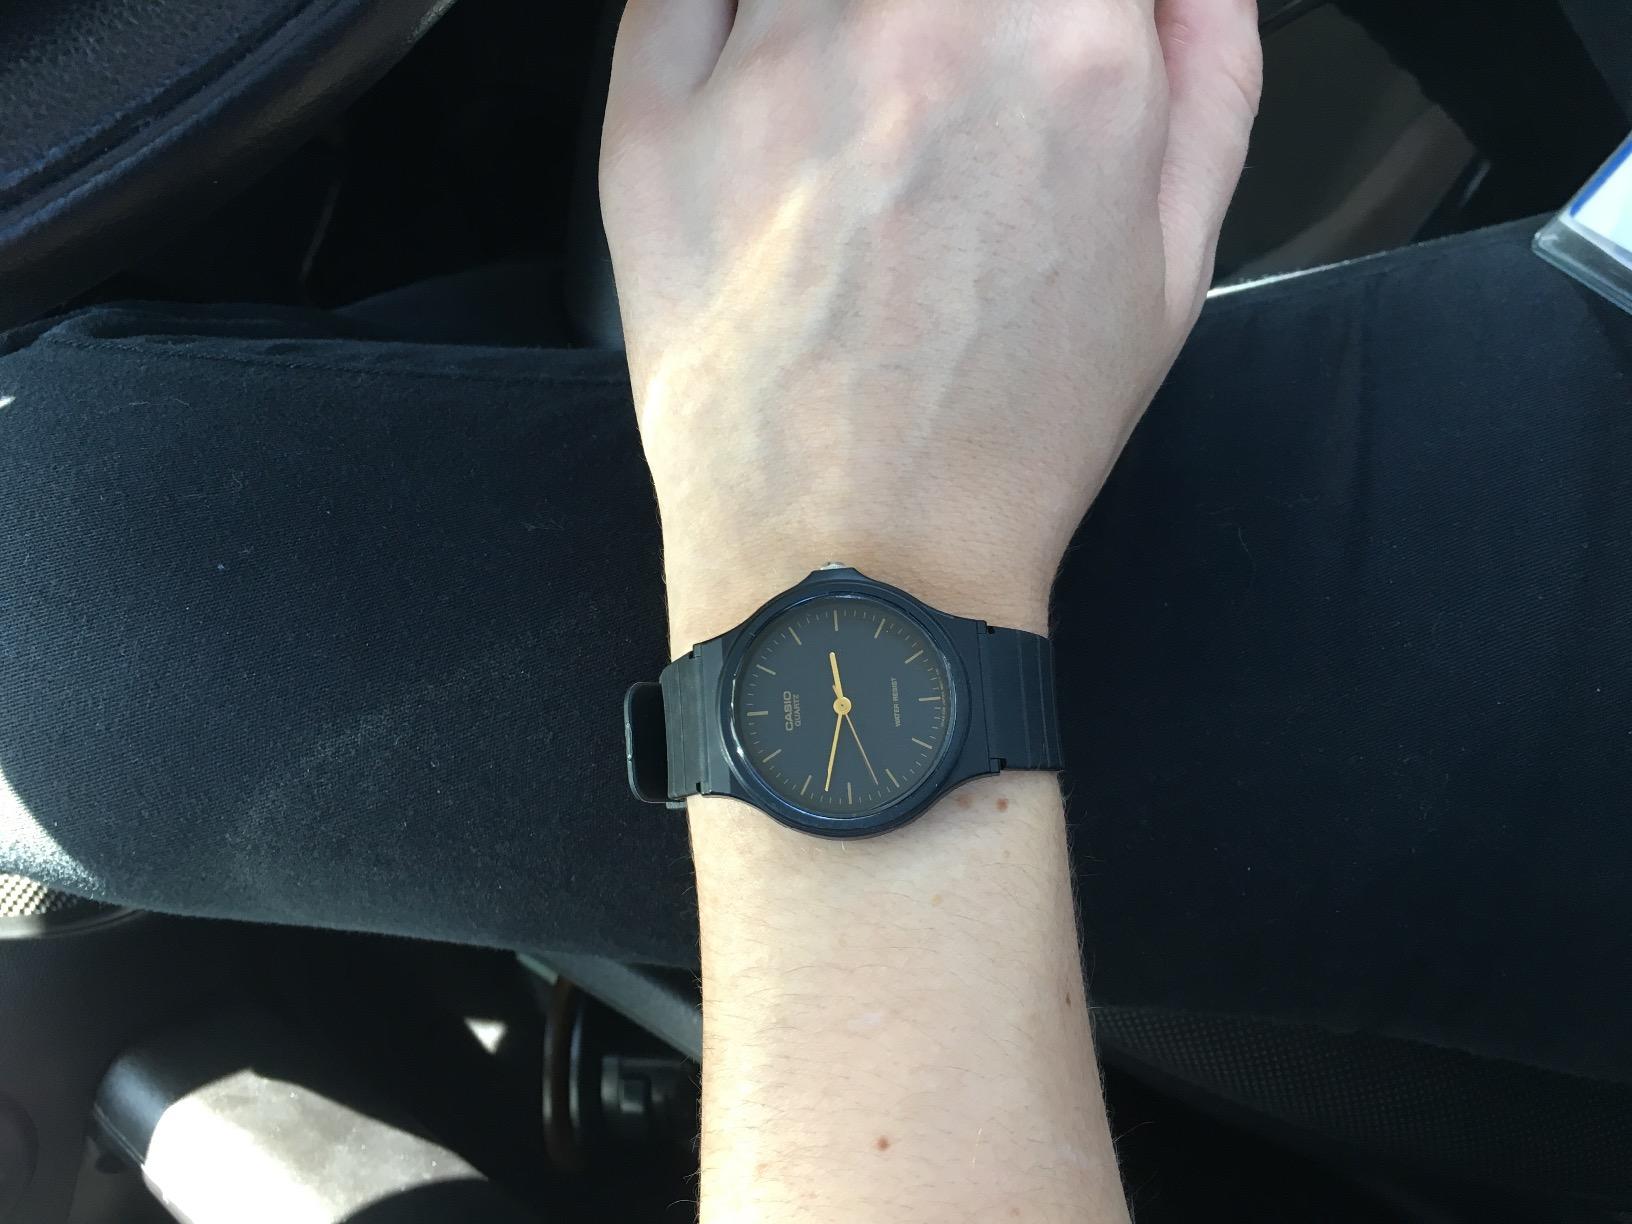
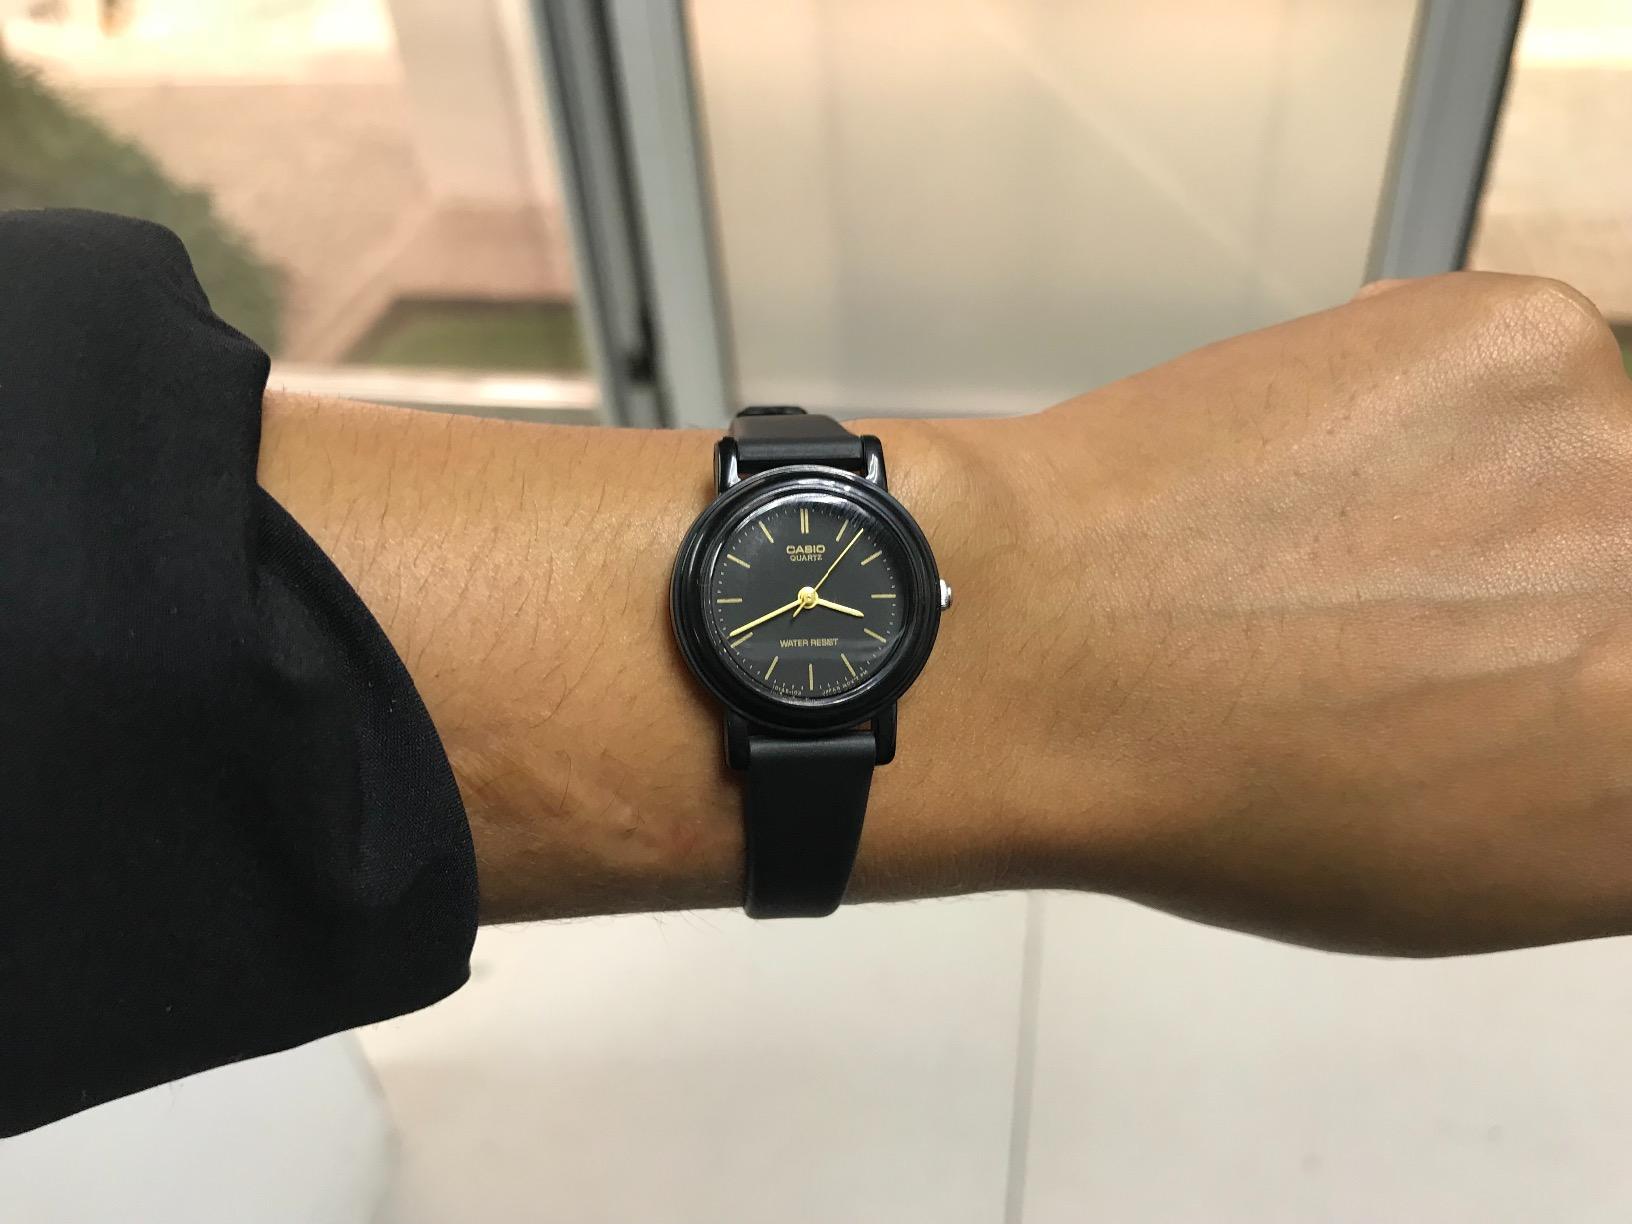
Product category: accessories_watch
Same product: no